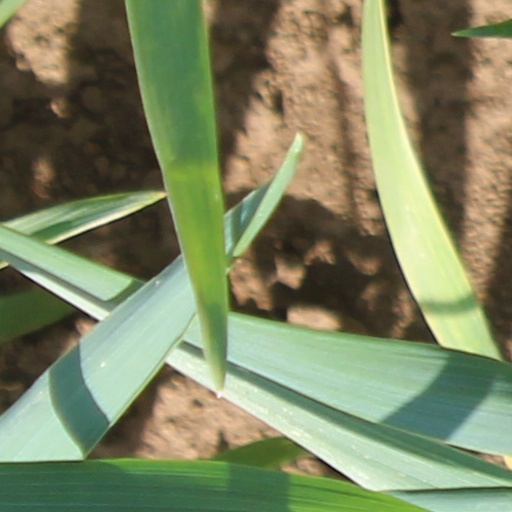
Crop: wheat